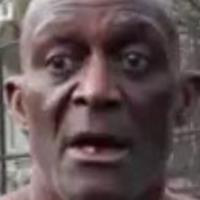
Age group: age 66-80